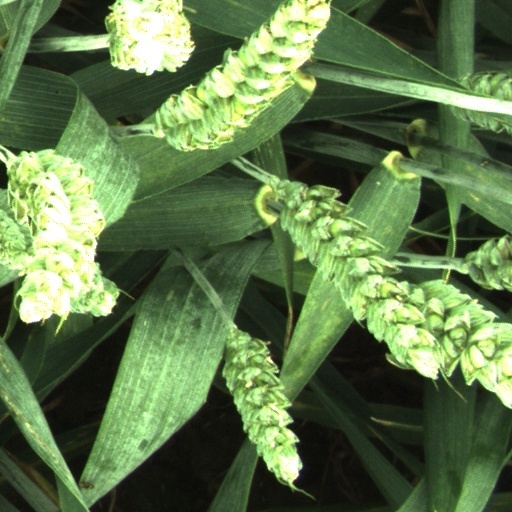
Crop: wheat